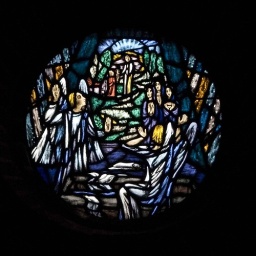
Stained glass window in the church